The NFL Today

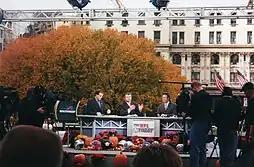
"The NFL Today" outdoor set, November 2001. Jim Nantz, Mike Ditka, and Randy Cross are the visible hosts.

For the 2000 NFL season, the program moved part-time from the CBS Broadcast Center to a new outdoor studio on the site of the General Motors Building, on Fifth Avenue and 59th Street in Manhattan. The set, which was used during the fall, was set up on Sunday mornings at a plaza in the area near the building that later became the glass structure of the Apple Fifth Avenue store, next to the southeast corner of Central Park. During the winter, "The NFL Today" was broadcast indoors from Studio 43 at the CBS Broadcast Center.